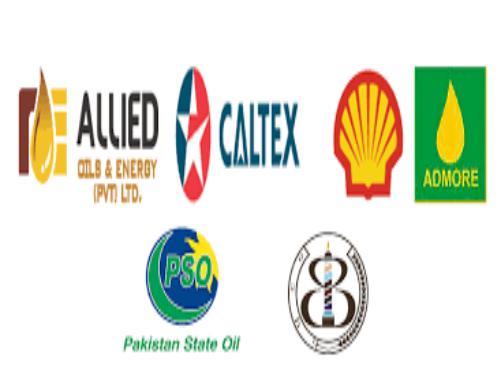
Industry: Transportation